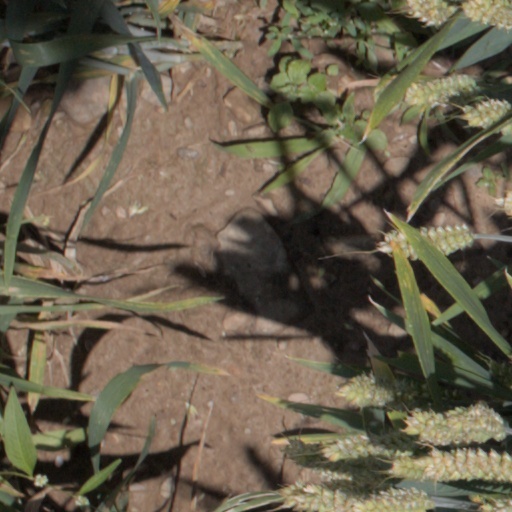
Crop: wheat